Enterprise, Alabama

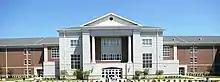
Newly constructed Enterprise High School after the tornado

In the early afternoon of March 1, 2007, Enterprise was struck by a violent EF4 tornado. The tornado caused nine deaths and injured over 121 others. Damage in Enterprise was estimated at nearly $307 million, the worst disaster in the city's history.